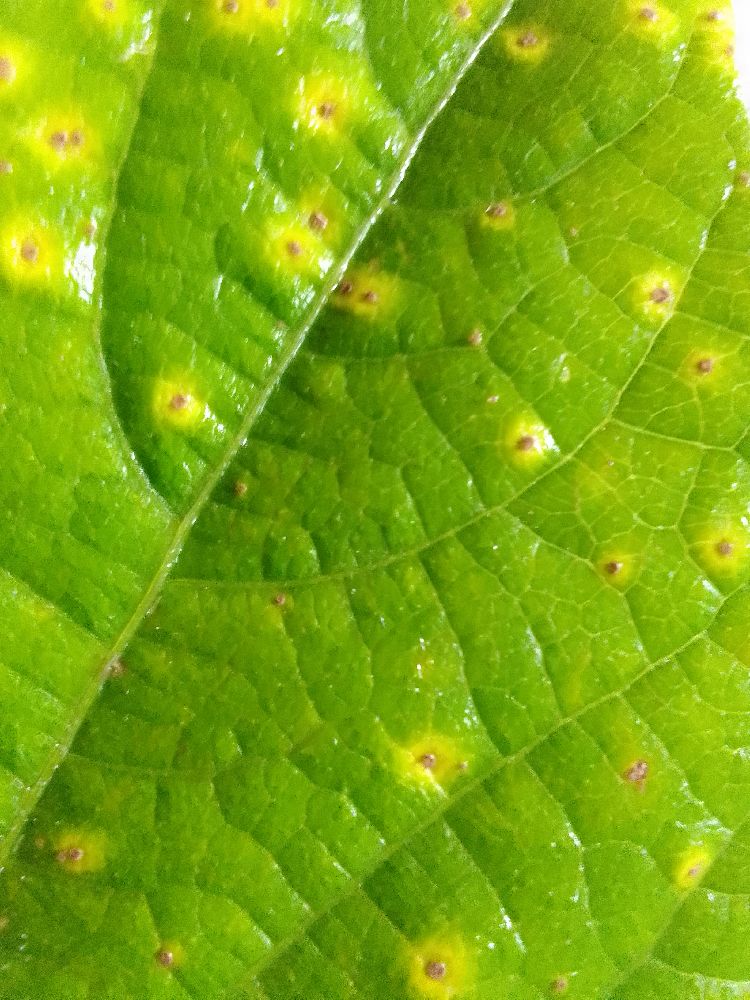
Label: rust